Growlanser

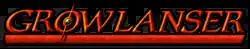
The "Growlanser" logo

is a series of tactical role-playing games with installments on the PlayStation, PlayStation 2, and PlayStation Portable. The franchise has been developed by Career Soft, and is owned by Atlus and Sega. The series is set in a world that is being taken over by an ancient evil. It is a spiritual successor to Career Soft's earlier "Langrisser" series. Working Designs published "" and "" in North America together in a package called "Growlanser Generations" that had additional features. "" was published in North America by Atlus USA and Europe by Rising Star Games under the name "Growlanser: Heritage of War". The PSP version of "" was also published in North America by Atlus. All titles feature character art by Satoshi Urushihara.